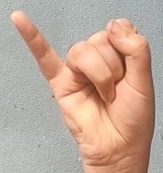
ASL sign: J